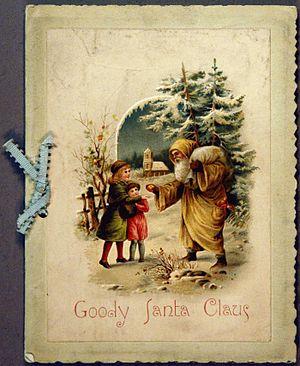
Katharine Lee Bates est une écrivaine, poétesse, professeure et activiste américaine. Même si elle est une autrice renommée au cours de sa vie, aujourd'hui, elle est avant tout connue comme l'autrice des paroles de l'hymne America the Beautiful. Pendant 25 ans, elle vit avec sa compagne Katharine Coman.